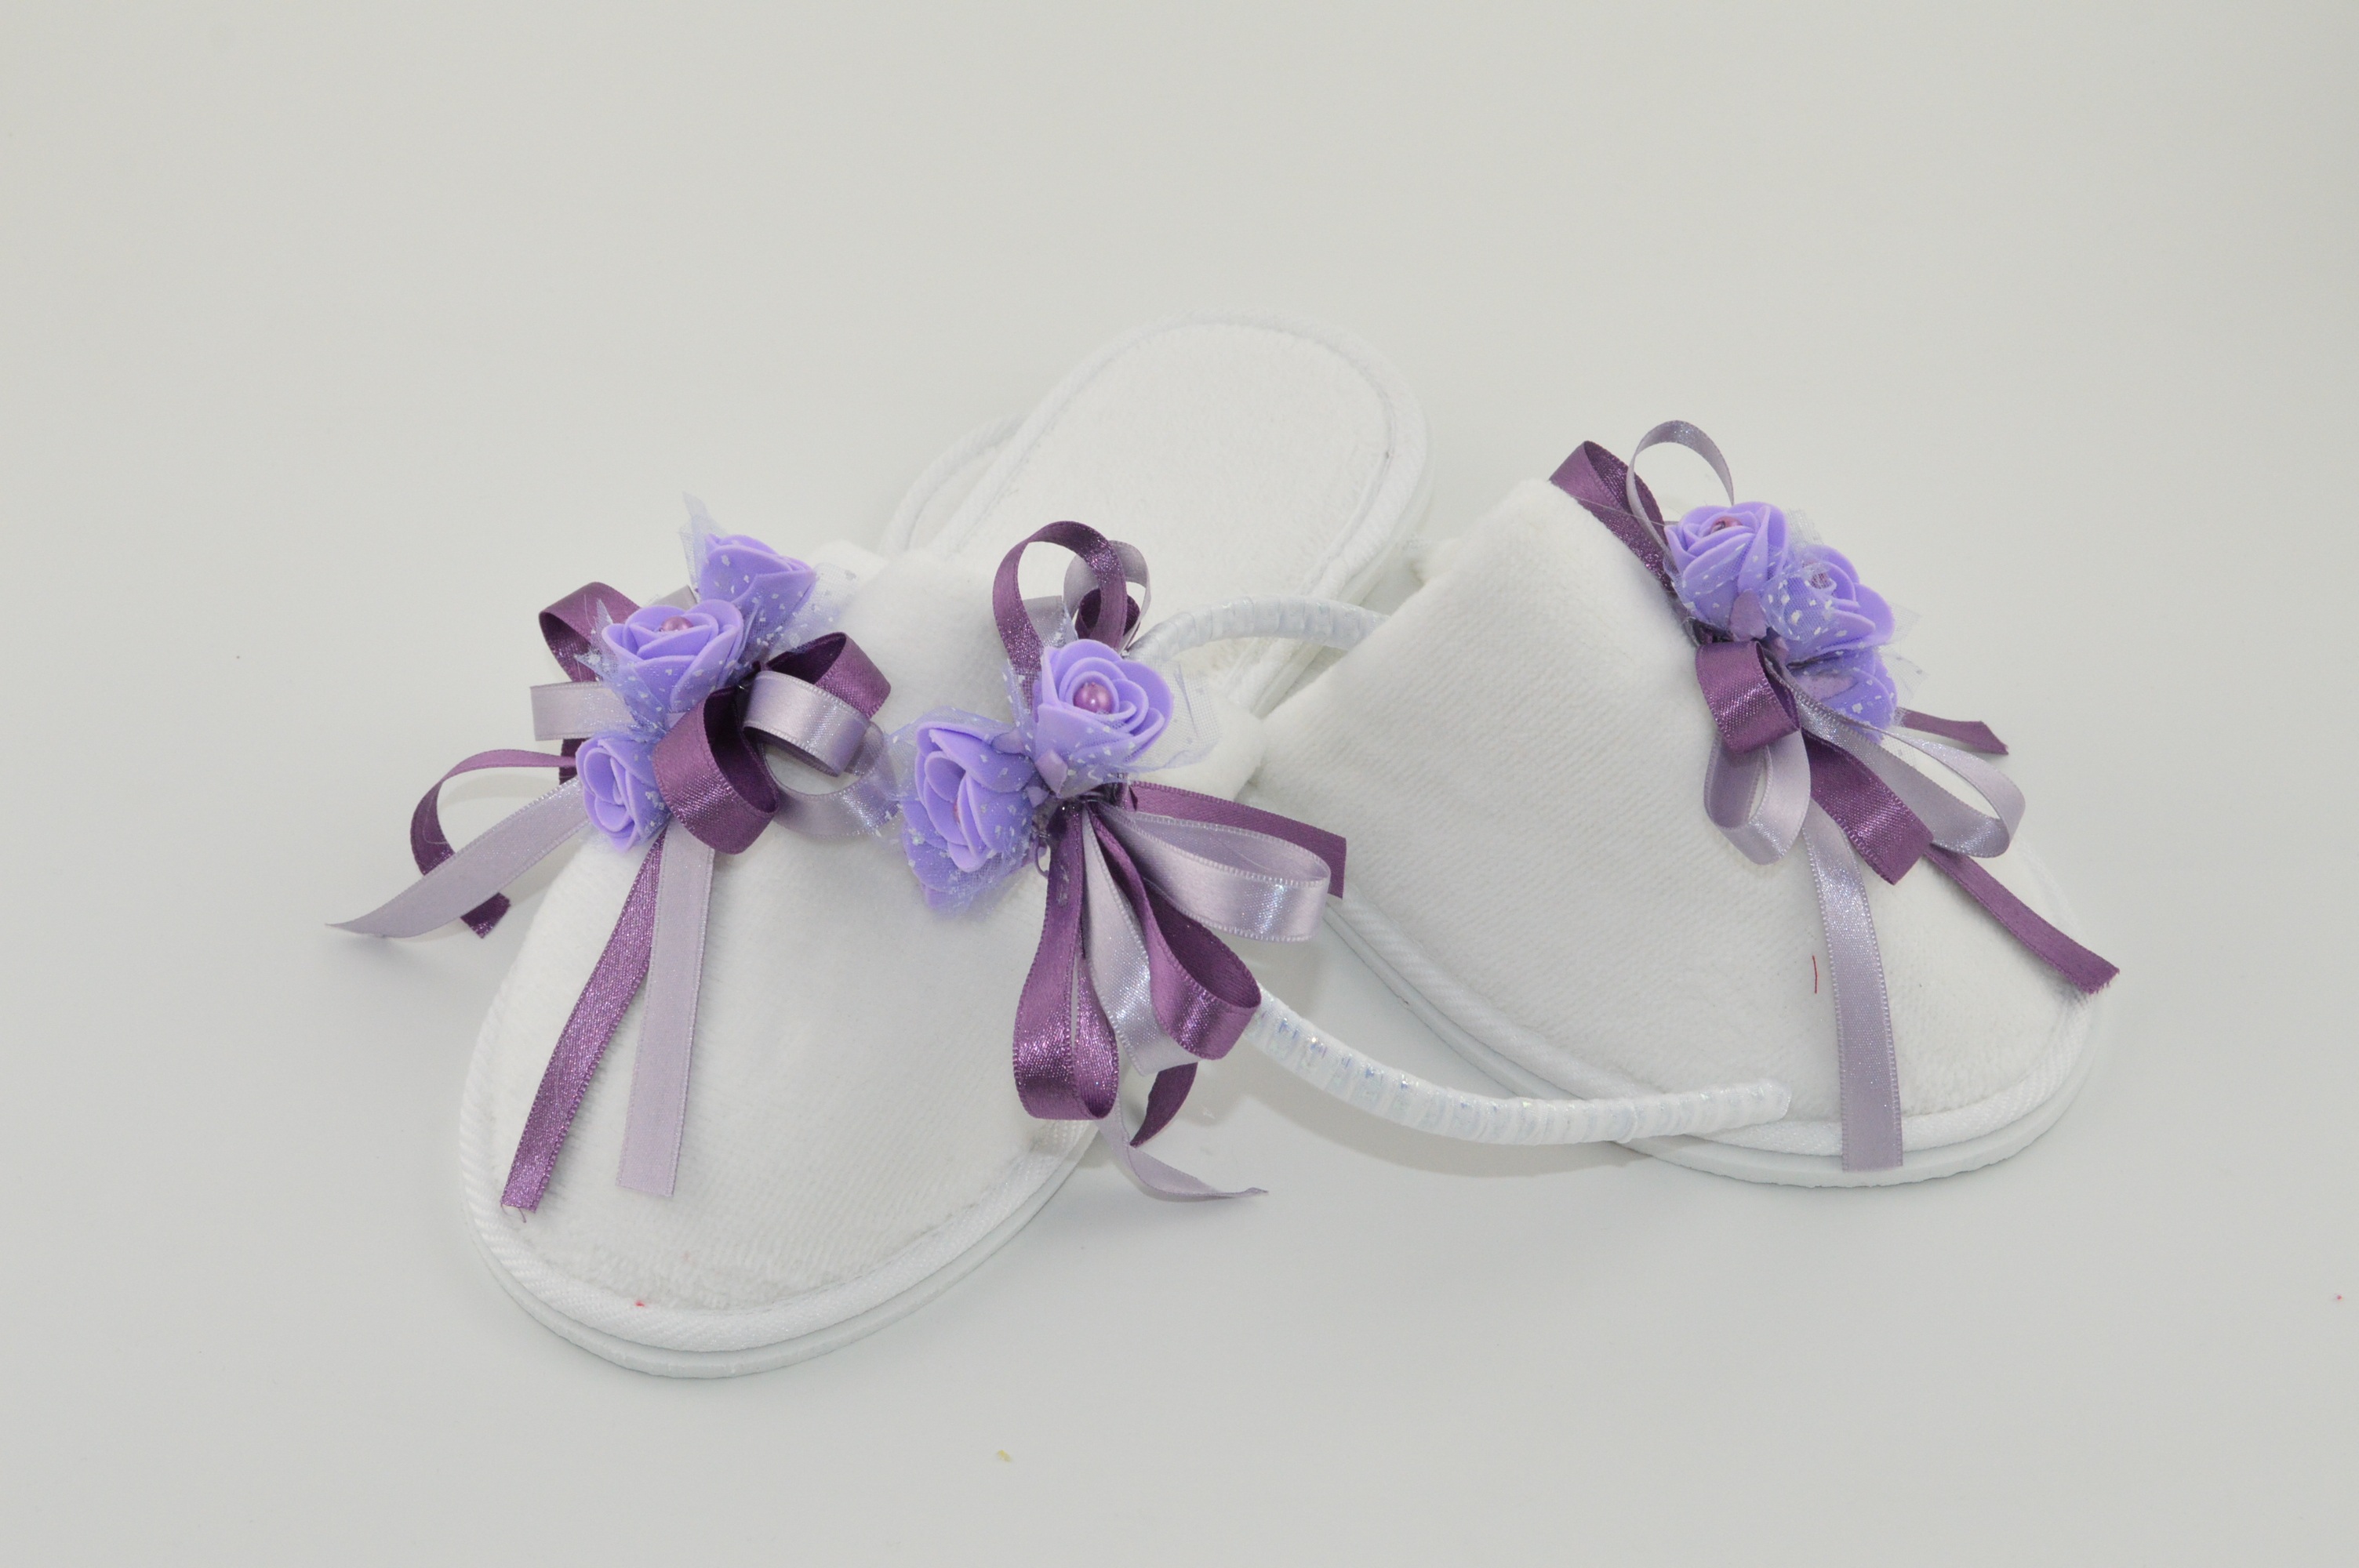
shoe, flower, purple, petal, pink, slipper, sandals, violet, footwear, lilac, fashion accessory, hair hoop, pregnancy gift